Second Battle of Szolnok

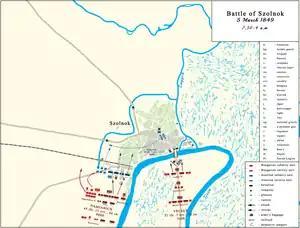
Second Battle of Szolnok (5 March 1849). Situation between 7.30 - 9 a.m

At about the same time as the opening of the artillery fire, Damjanich also ordered the advance of the infantry of the centre and the right flank. Two platoons of each column formed skirmisher lines, and then the battalions, led by Lieutenant-Colonel Wysocki, moved forward, descending into the flatter ground. On the right flank, probably the squadron from the edge of the 3rd Battalion of the 19th Infantry Regiment turned east and occupied the Szentjános (St. John) suburb without resistance, then advanced along the river bank towards the north. The Imperial Artillery tried to break the attack: the batteries fired at all the battalions marching in the front line. The commander of the advancing 3rd Honvéd Battalion (wearing as a distinctive sign of their extraordinary courage white feathers on their hats, thus called the "White Feathered Battalion") advancing in the front, seeing that the Austrian artillery is shooting at them, ordered, "pull aside". But the drummer of the battalion, who, before the battle lined up twice at the morning brandy distribution, and because of this his courage was aroused, shouted back to his commander, "I do not retreat, I sound the attack"; whereupon the battalion advanced with leveled bayonets. Therefore, he attracted the attention of both batteries of the Imperial Center and lost 52 men in the crossfire. Behind the skirmish lines, the 9th Honvéd Battalion, the 1st Polish Battalion, and the 3/19rd Battalion were also hit (the latter losing 15 men). In the attack, the Hungarian battalions tried to compete with each other. The attacking battalions hit hard by the enemy artillery, regrouped, then made minor direction changes, advancing under the cover of certain relief elevations, but their advance did not stop. In the meantime, the squadron from the edge of the 3/19rd Battalion led by Captain Pál Horváth, which was moving on the bank of the Tisza hidden from the eyes of the enemy, tried to storm the Austrian 12-pound half-battery from the Szentjános Chapel Hill, which was shooting at their advancing battalion, but they were attacked by the 16th Company of the 3rd imperial Infantry Regiment from here, together with half of the 1st Company of the 5th Kaiserjäger Battalion sent to help, thus the Austrians repulsed the bayonet charge, and bought time to withdraw the half-battery. However, the front line of the Imperial Battalion became so stretched that the unit's commander Lieutenant Colonel Adolph Schön feared that the enemy column estimated to be two battalions strong (4 companies of the 3/19 Battalion led by Major Károly Leiningen-Westerburg and probably the 3/60 Battalion behind him), would break through their defenses. But then one of Karger's adjutants arrived with orders for the troops to retreat back into the town and hold it until the bridgehead could be evacuated. Lieutenant-Colonel Schön, therefore, retreated with his own battalion and the Kaiserjägers under cover of the skirmish lines into the town.